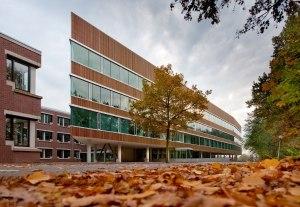
L'université de Wageningue est une université située à Wageningue, aux Pays-Bas. Son campus est établi en banlieue de la ville, ce qui lui permet de projeter de nombreuses extensions de ses locaux, déjà tous ultra-modernes, en raison de son caractère scientifique. L'université est en effet axée sur les sciences de la vie, la sociologie, les relations commerciales et les ressources naturelles.